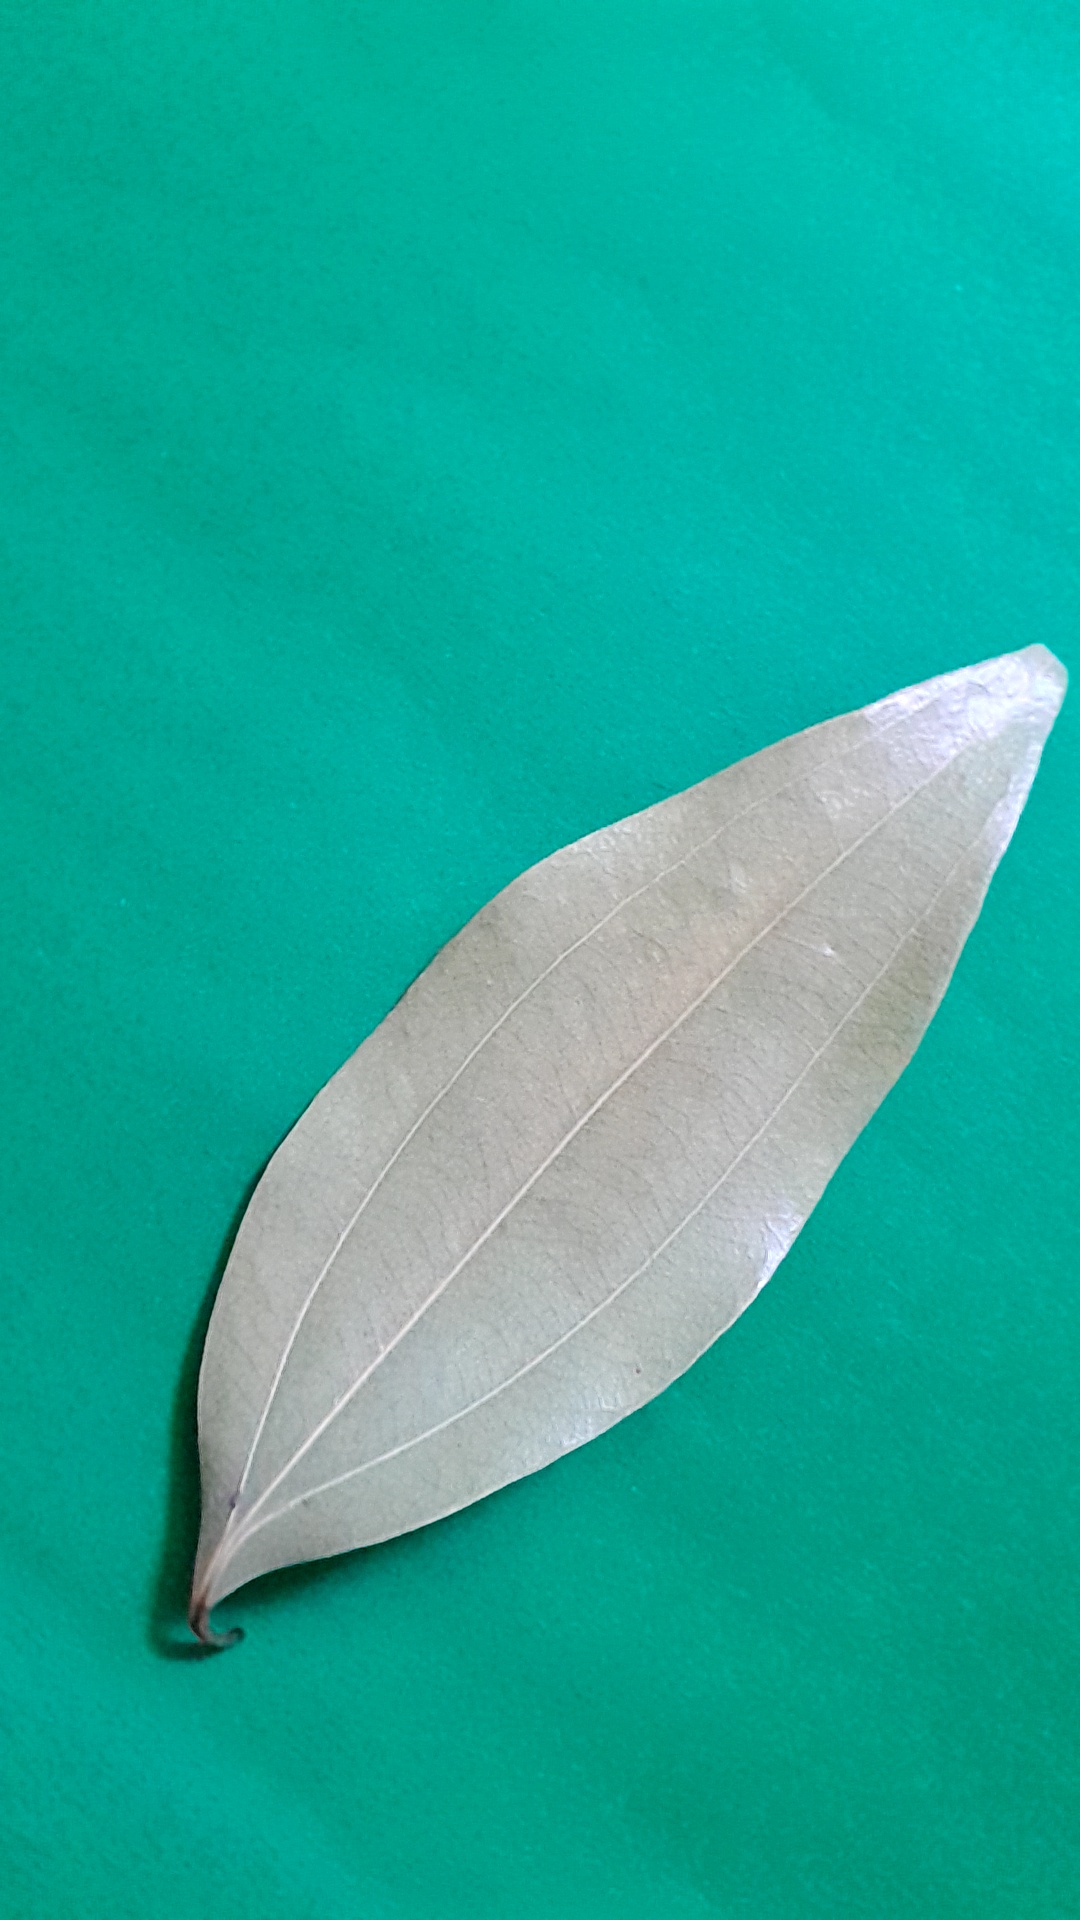
Label: Dry Leaf